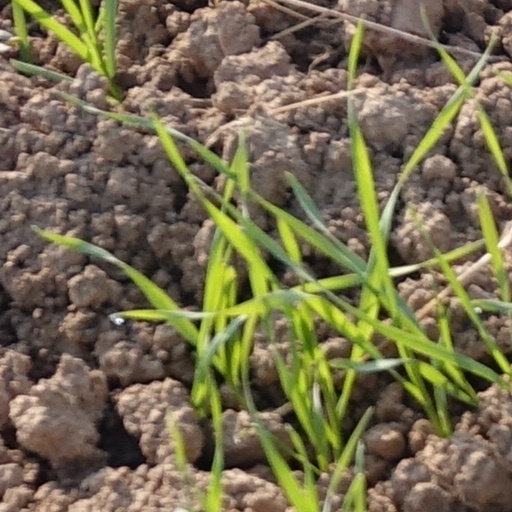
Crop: wheat